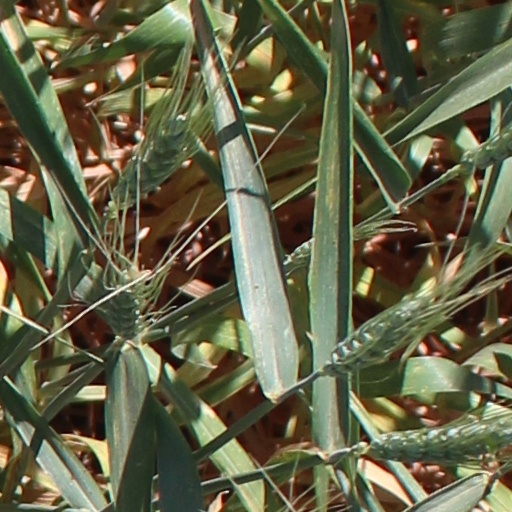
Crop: wheat